Marketing communications

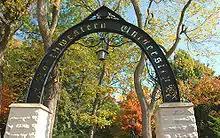
The Medill School at Northwestern was the first university to teach course in integrated marketing communications.

In 1991, the faculty of Medill School of Journalism, Northwestern University in conjunction with the AAAA, began the first empirical research study designed to investigate how IMC was being used. The study focused around understanding the concept and the importance of IMC and also to analyze the extent in which IMC was practiced in all major U.S advertising agencies. This initial study was then replicated by other studies with a view to examining how IMC was being used in other countries; New Zealand, UK, US, Australia, India, Thailand, South Africa and the Philippines, etc. The findings from these studies demonstrated that the new IMC was far from a "short-lived managerial fad" but rather was "a very clear reaction by advertising agencies and their clients as they are affected by a multitude of factors such as new forms of information technology including development and usage of databases, media fragmentation, client desires for interaction/synergy, and global and regional coordination." This was the second stage of IMC's development, where the focus shifted to documenting the practice of IMC as a global phenomenon. In other words, researchers were attempting to codify practices that had been used for some time.